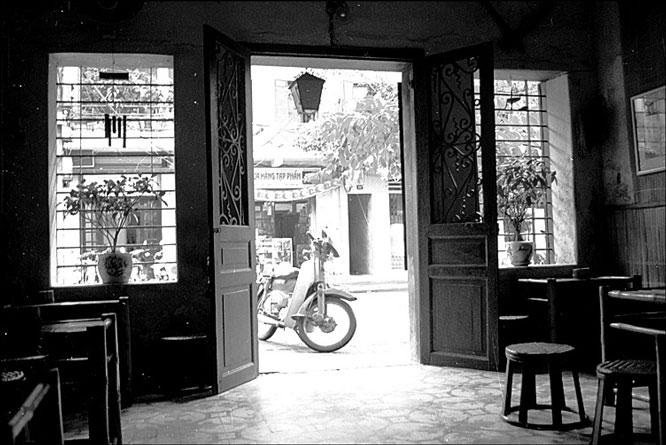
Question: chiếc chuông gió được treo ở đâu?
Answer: chiếc chuông gió được treo trên khung cửa sổ bên trái